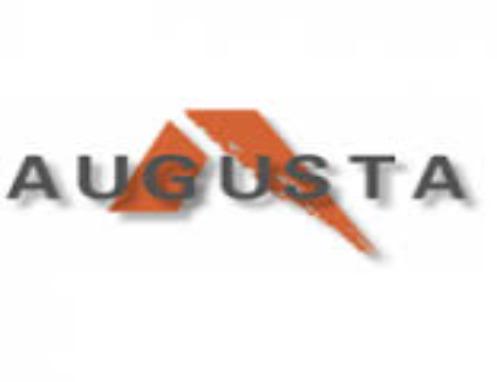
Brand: Augusta
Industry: Others